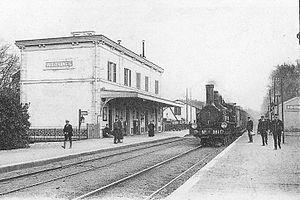
La gare de Ris-Orangis est une gare ferroviaire française de la ligne de Villeneuve-Saint-Georges à Montargis, située sur le territoire de la commune de Ris-Orangis, dans le département de l'Essonne en région Île-de-France.